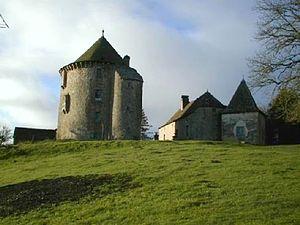
Restes de l'ancien château du Cauffour à Caudes-Aigues (15)
Cet article recense les monuments historiques du département du Cantal, en France.
Le château de Couffour est un château médiéval français situé à Chaudes-Aigues dans le Cantal.